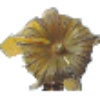
Label: physalis_with_husk